Sokuhi Nyoitsu

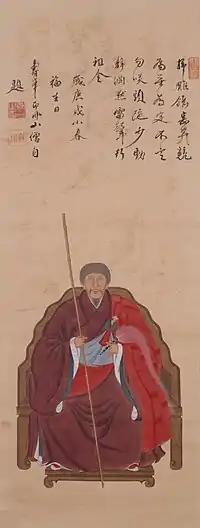
Portrait of Sokuhi Nyoitsu (Sōfuku-ji)

Sokuhi was born in Fuzhou, Fujian, Southeast China. He was born into a declining Confucian scholar gentry family of the Chen clan. Life became difficult for him and his mother after his father died. He was ordained at 17 by Feiyin Tongrong. At 21 he became a disciple of Ingen, abbot of Wanfu Temple, Mount Huangbo, Fujian. There he became a colleague of Muyan. In 1651 he nearly died due to asphyxiation while fighting a forest fire near the temple, and was suddenly enlightened. Sokuhi received dharma transmission from Ingen and the next year received a promotion to high monastic office. He then became abbot of Chongsheng Temple on Mount Xuefeng, also in Fujian.